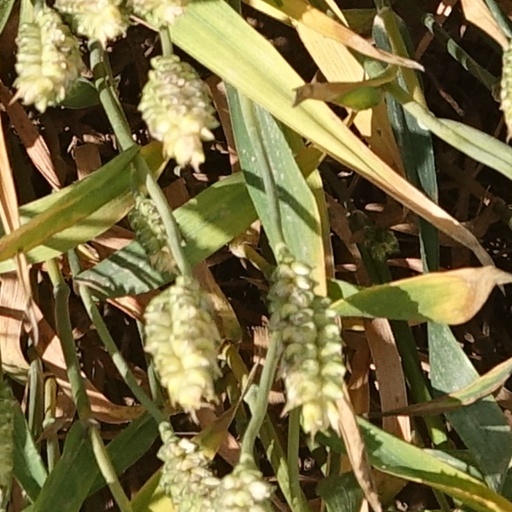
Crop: wheat